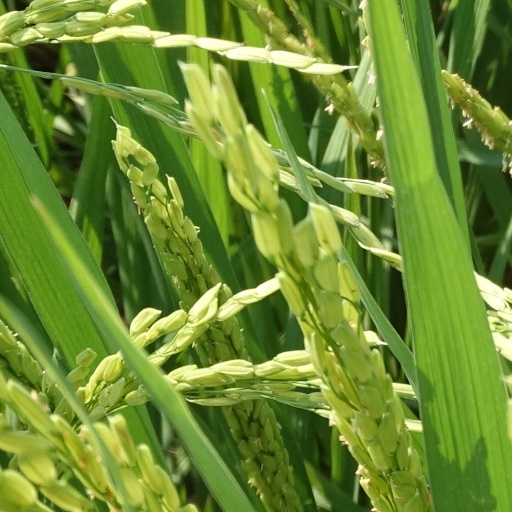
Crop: rice